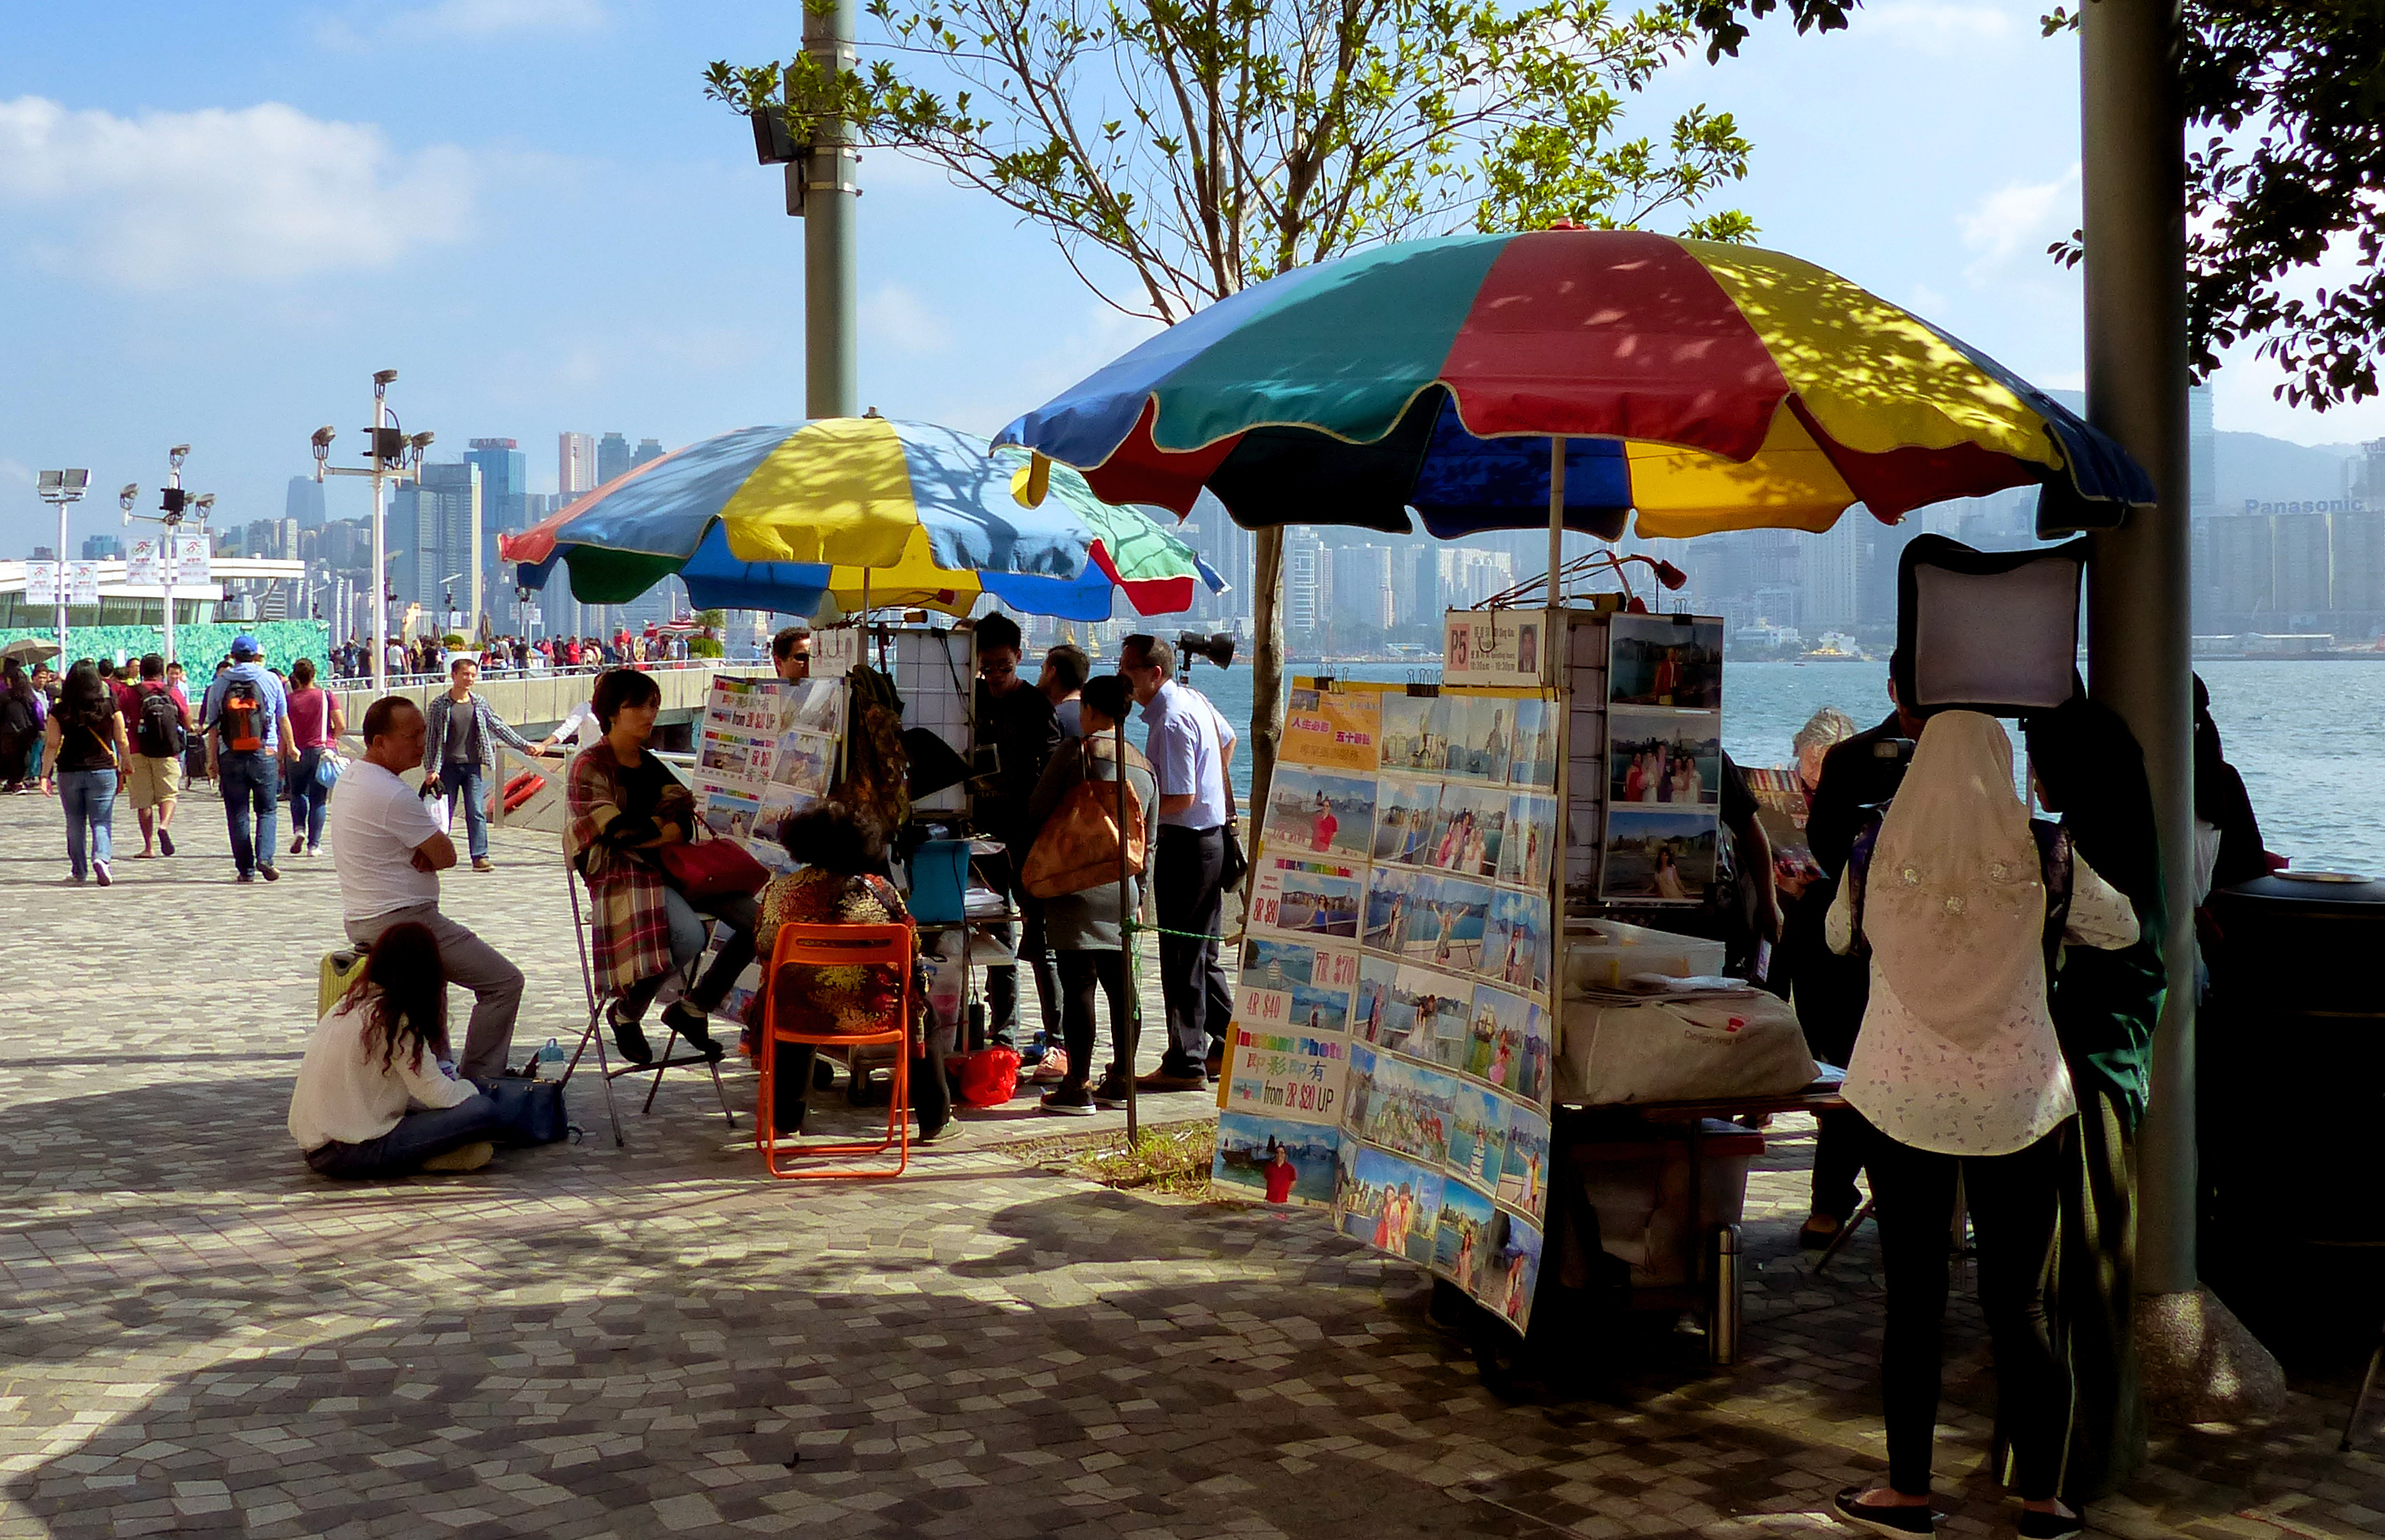
city, vendor, umbrella, asia, market, tourism, public space, lumixfz200, bridgecamera, hongkong, tsimshatsui, fair, vendors, human settlement